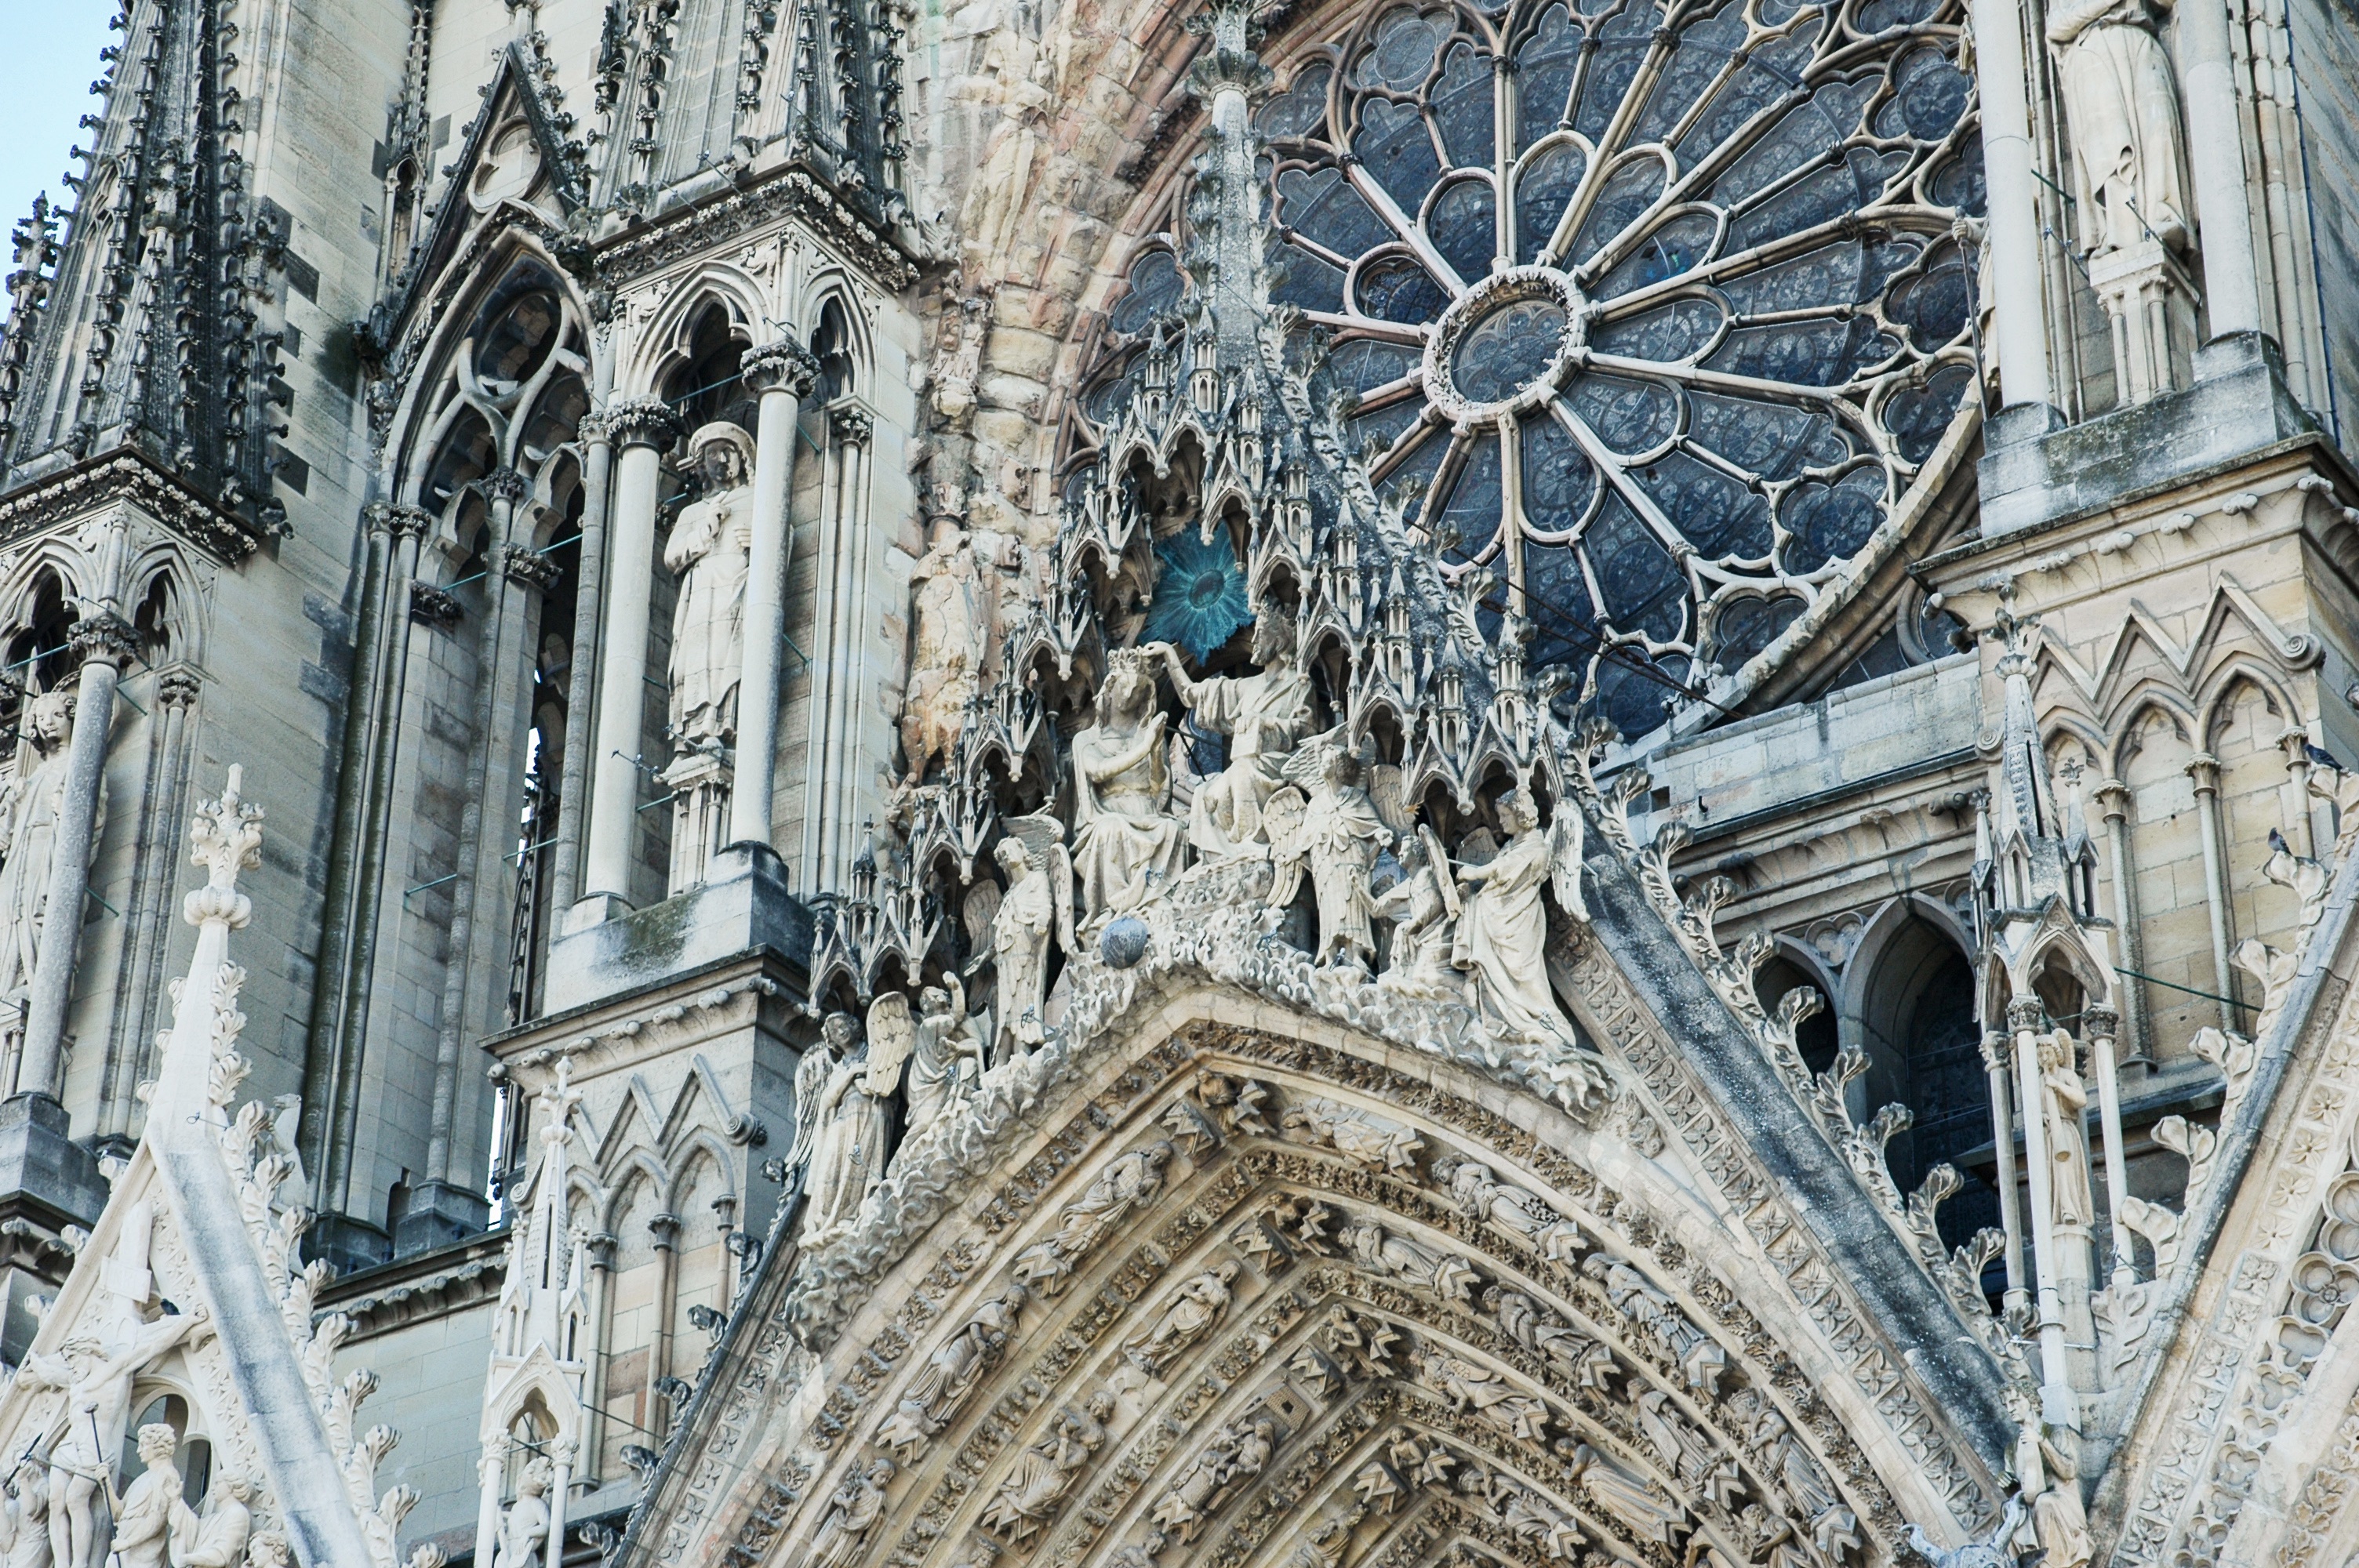
architecture, structure, building, skyscraper, landmark, facade, church, cathedral, place of worship, sculpture, spire, symmetry, basilica, metropolis, gothic architecture, urban area, ancient history